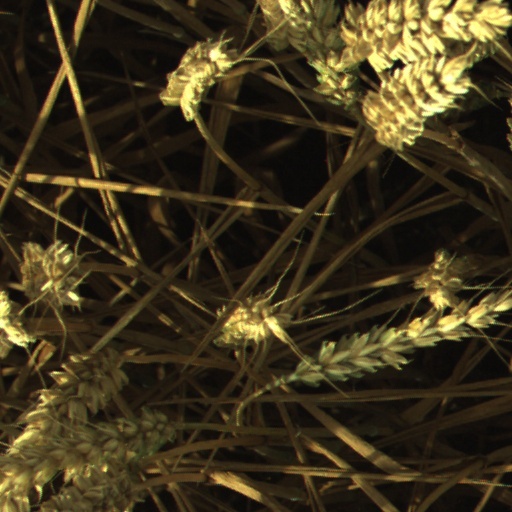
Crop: wheat